Optional referendum

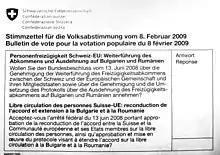
A ballot paper of the votation, organised on 8 February 2009, on the extension of the free movement of persons to Bulgaria and Romania.

In Switzerland the popular referendum is known as a facultative referendum. It allows citizens to oppose laws voted by the federal parliament, cantonal and/or municipal decrees by legislative and/or executive bodies. In addition Switzerland knows popular initiatives, which allows citizens to propose new laws and to change the constitution.